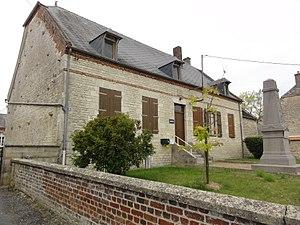
La Ville-aux-Bois-lès-Dizy (Aisne) mairie
La Ville-aux-Bois-lès-Dizy est une commune française située dans le département de l'Aisne, en région Hauts-de-France.